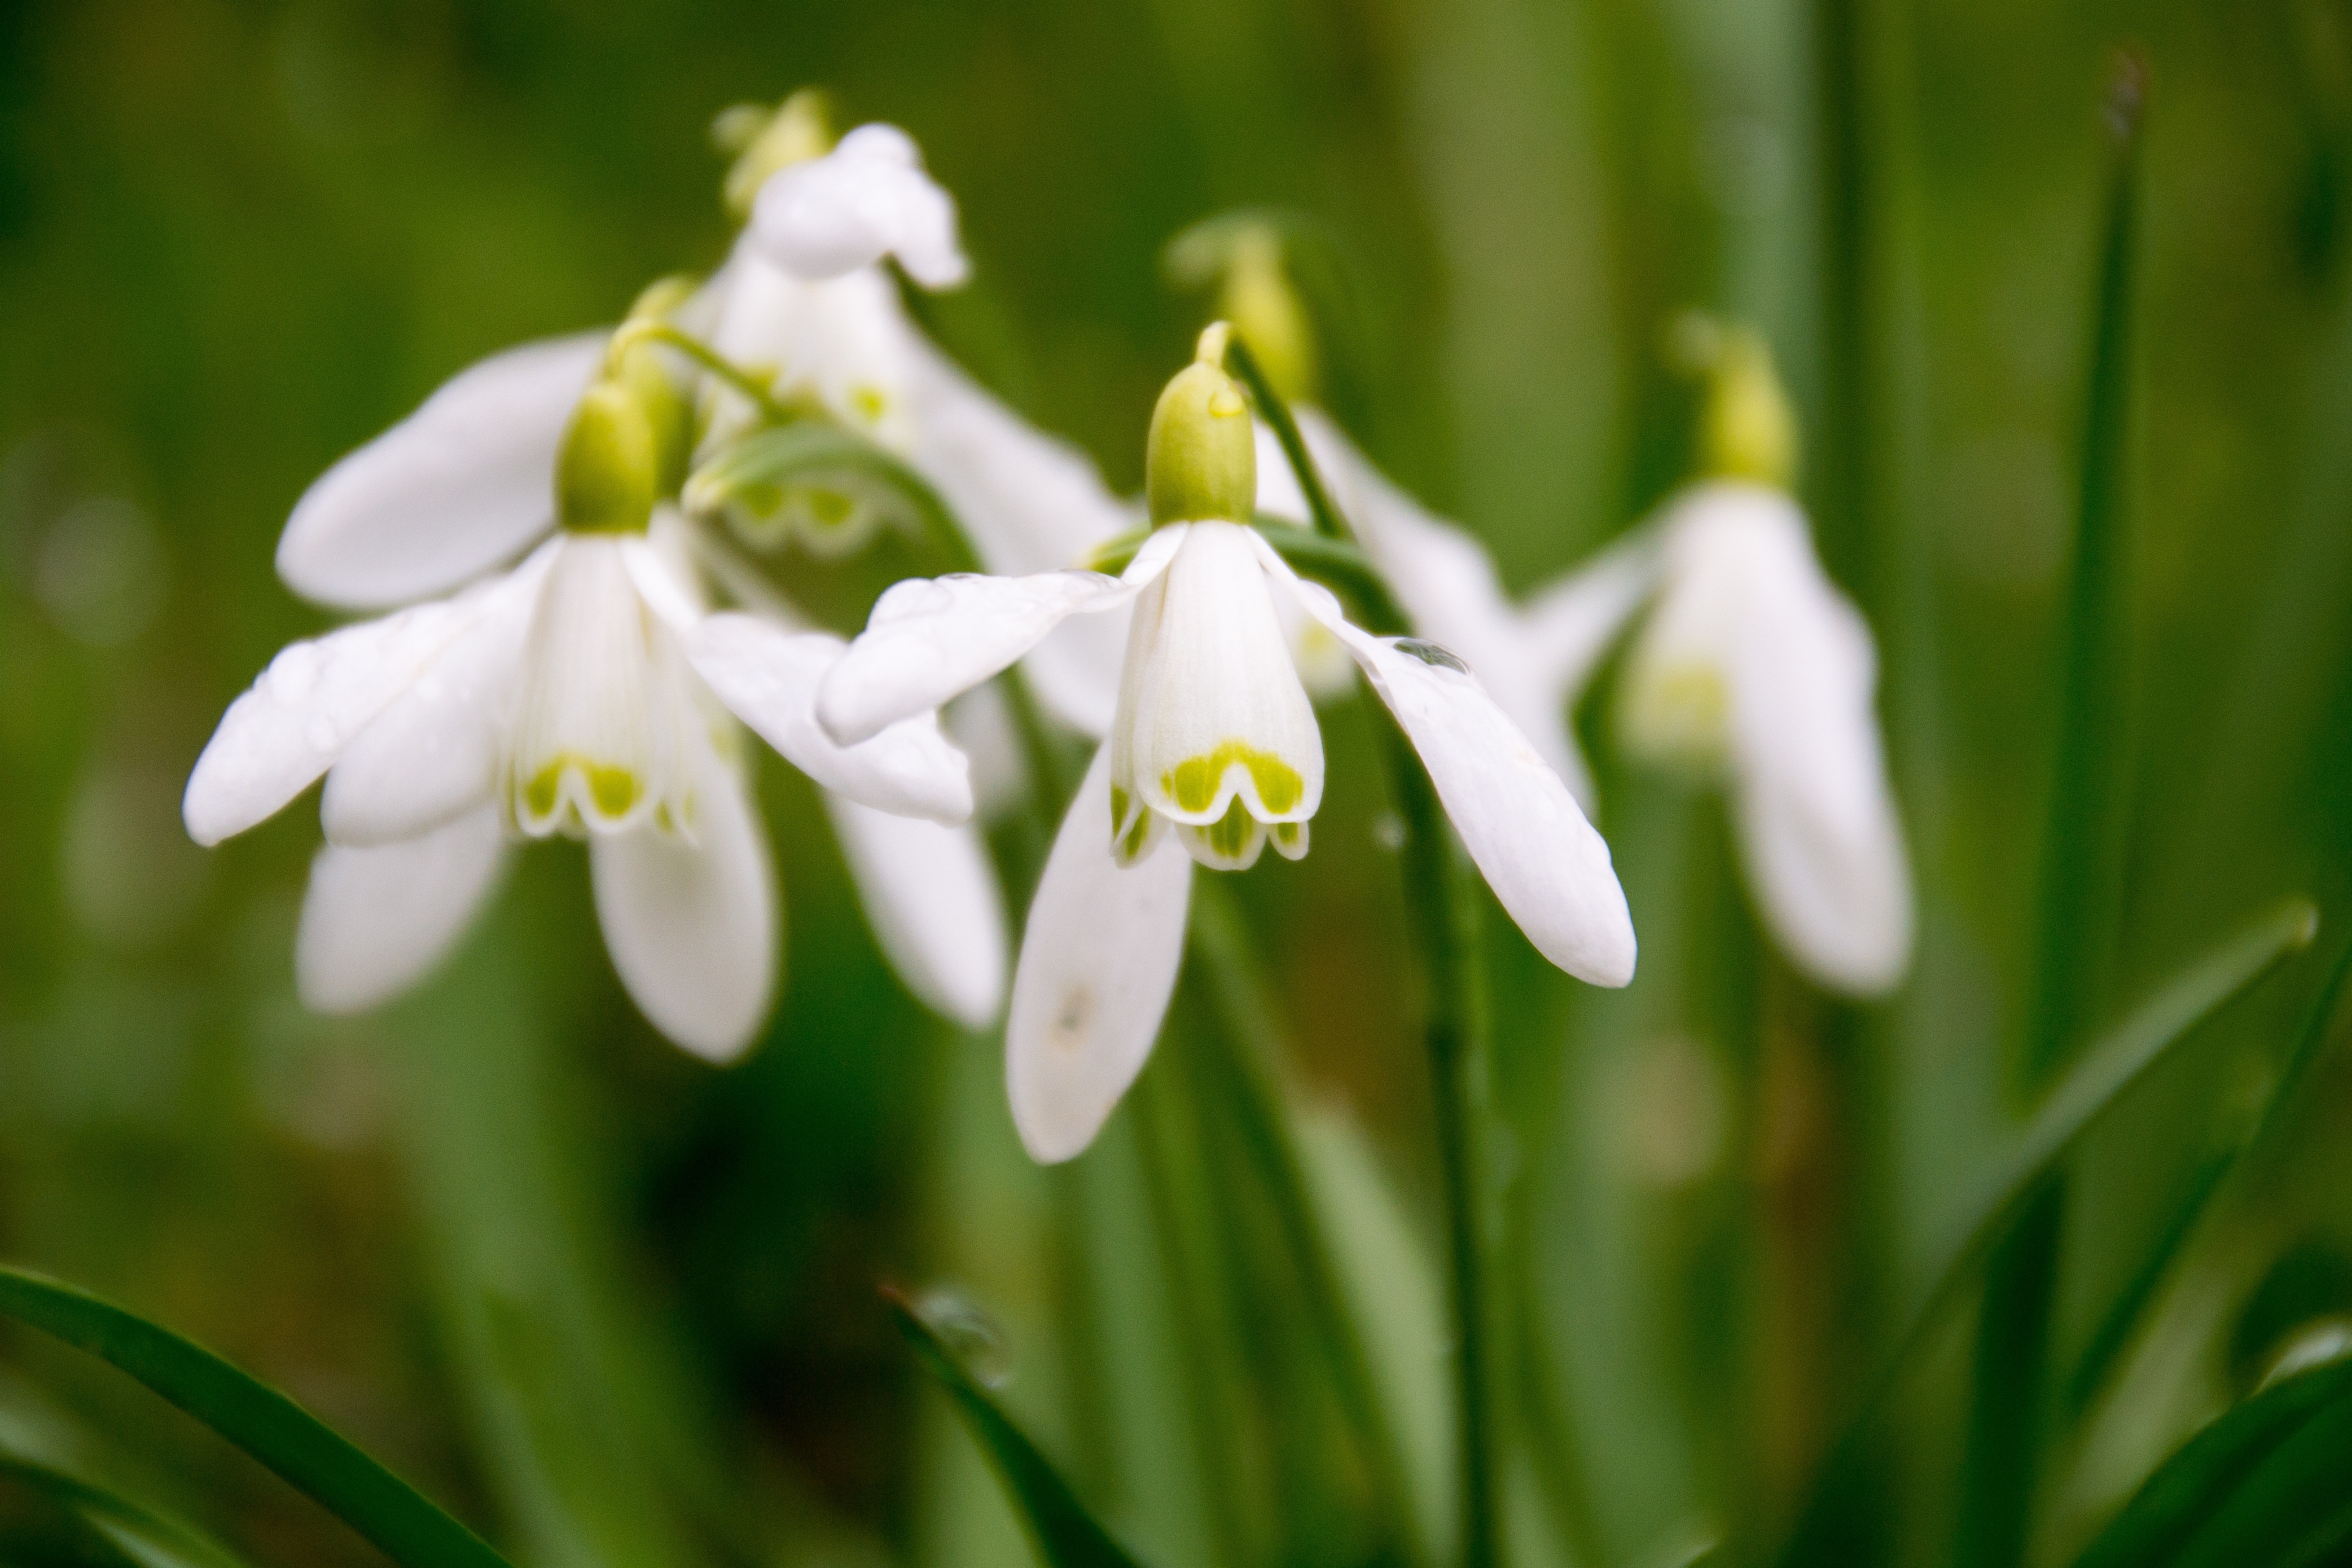
nature, grass, plant, white, meadow, flower, spring, green, macro, botany, garden, flora, plants, snowflake, wildflower, flowers, beauty, narcissus, snowdrop, vernal, tickets, snowdrops, galanthus, macro photography, flowering plant, the gentle, plant stem, land plant